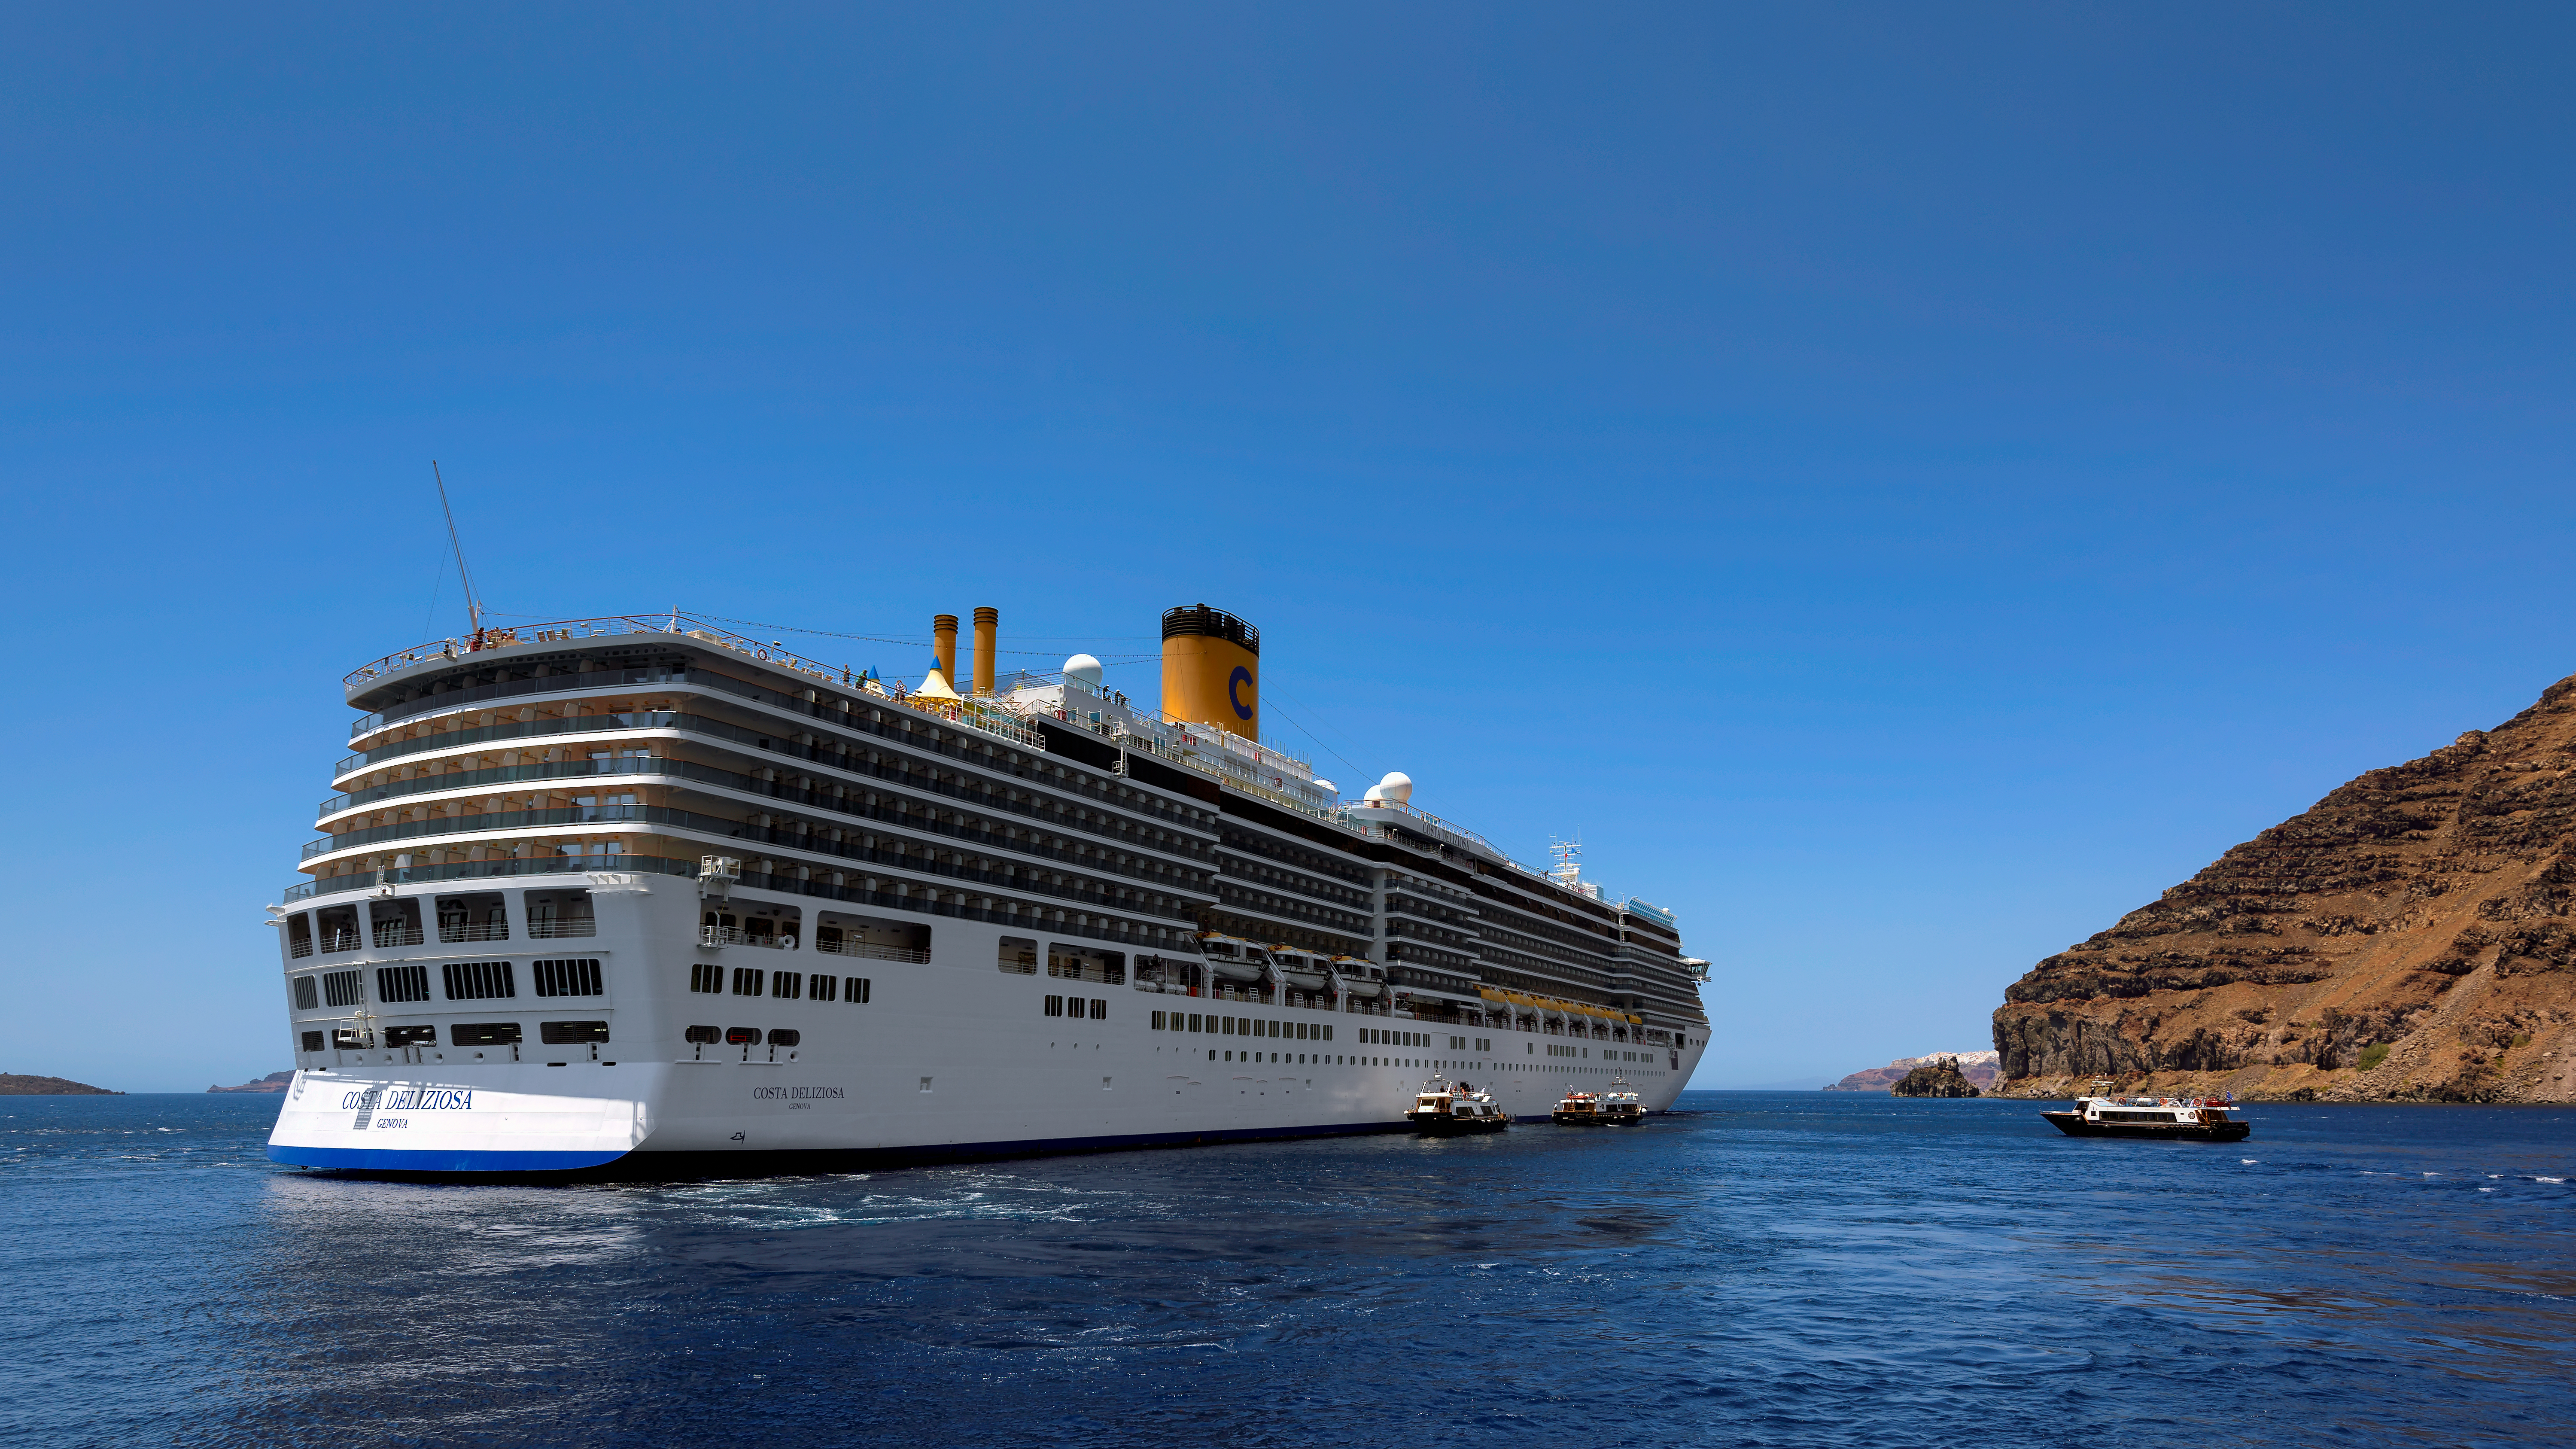
sea, coast, ocean, ship, mediterranean, vehicle, bay, nikon, cruise, 2016, free, publicdomain, gr, greece, costa, d750, eastern, caribbean, watercraft, cruise ship, thira, passenger ship, ocean liner